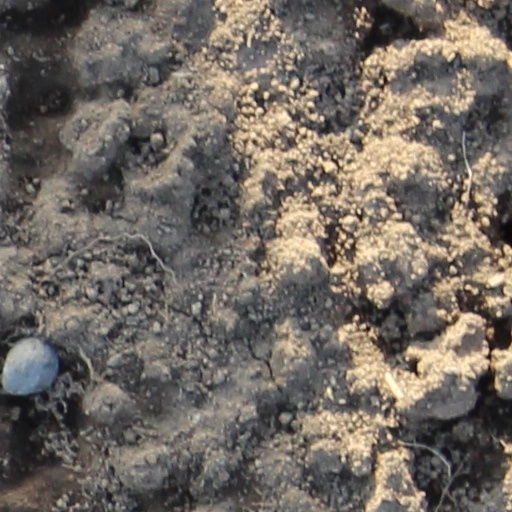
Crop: wheat